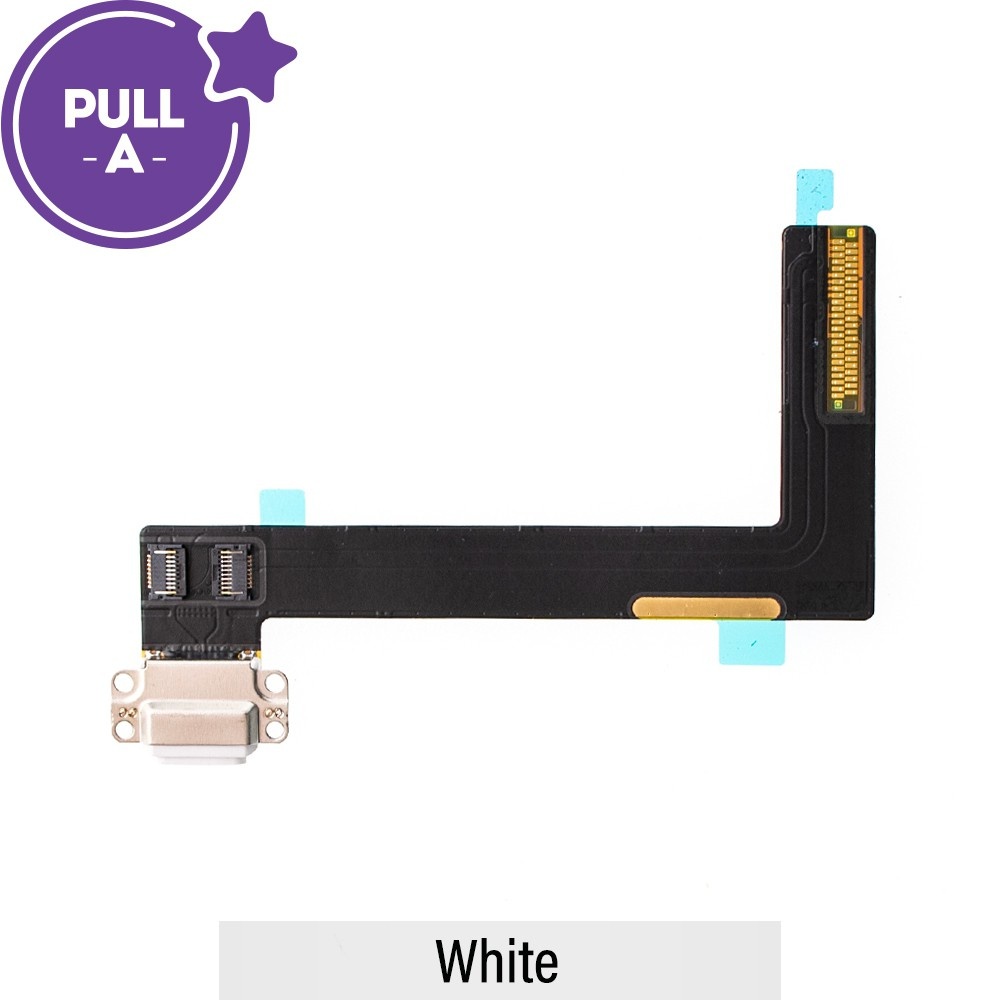
Charging Port with Flex Cable for iPad Air 2 (Purple)-White
- Repair your broken or faulty Charging Port for your pad with our brand new part. - It's made from A-grade material. - Every part is tested before shipping. - Highly recommended for professional installation.
Brand: Tecguru
Category: Electronics > Electronics Accessories > Computer Components > Tablet Computer Parts